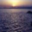
Label: sea